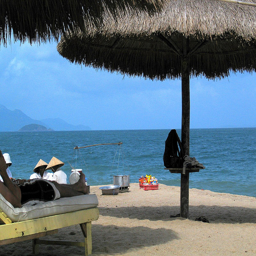
A person on a beach chair by a straw umbrella.
A person lying under an umbrella on a beach.
Some people resting under umbrellas at a beach.
Several people sit at a relaxation area on a beach.
People sit on the beach under straw huts by the ocean.